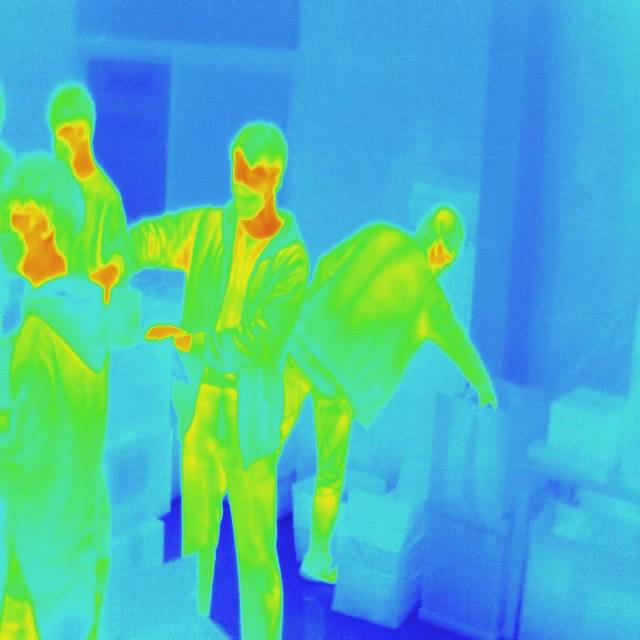
Detected objects:
label: person
label: person
label: person
label: person